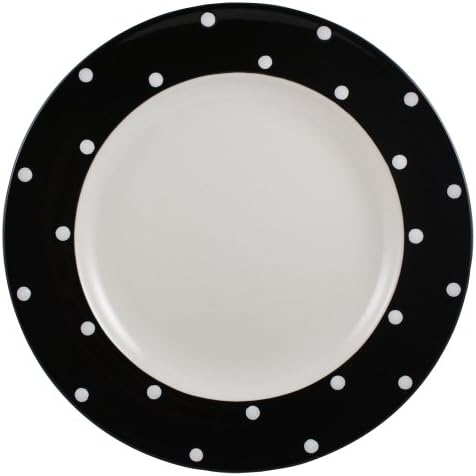
Spode Baking Days 10-1/2 Inch Dinner Plate, Black
Category: Amazon Home
New for 2008, Spode's Baking Days dinnerware has been designed not only to be functional and practical but they are also available in four fashion right colors with hand applied white dots. Spode Baking Days Black Dinner Plate measures 10- 1/2 inches.
Features: Complements Spode's current collection of Baking Days Oven to Tableware | Makes a great gift for family and friends | Dishwasher and microwave safe | Made of Stoneware | Measures 10-1/2 inch